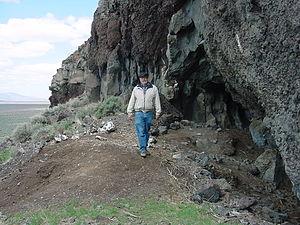
Paisley est une municipalité américaine située dans le comté de Lake en Oregon.